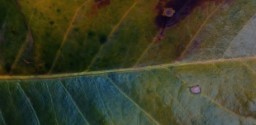
Label: Cerscospora